Meet Wally Sparks

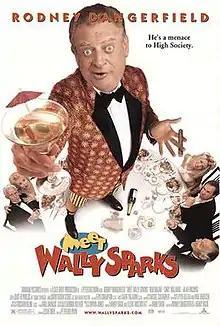
Theatrical release poster

Meet Wally Sparks is a 1997 American comedy film directed by Peter Baldwin, written by Harry Basil and Rodney Dangerfield. It stars Dangerfield in the title role, with Debi Mazar, Michael Weatherly, Cindy Williams, Alan Rachins, Burt Reynolds and David Ogden Stiers costarring.